Åsa, Ringerike

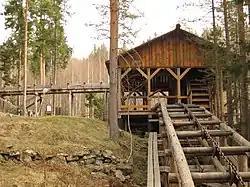
Reconstructed wheelhouse at Kjerratmuseet

Åsa was named after two farms around the mouth of the Åsaelva River. In the 19th century, the colloquial name of the village was Finnefjerdingen. Åsa has one elementary school called Steinsfjorden skole, a Montessori education school with around 22 children, residing in the same buildings and premises as the previous elementary school Vegård skole, which was shut down in 2015.